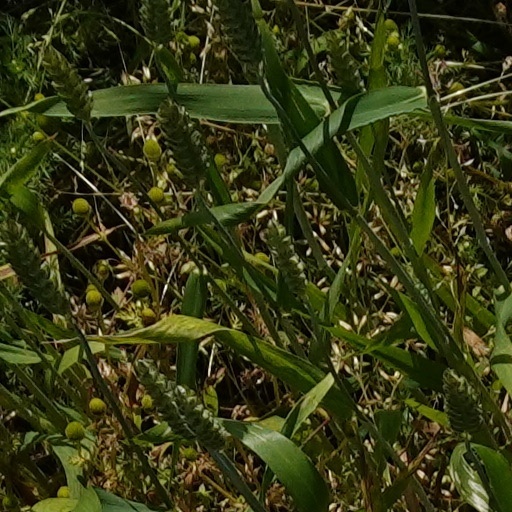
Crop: wheat